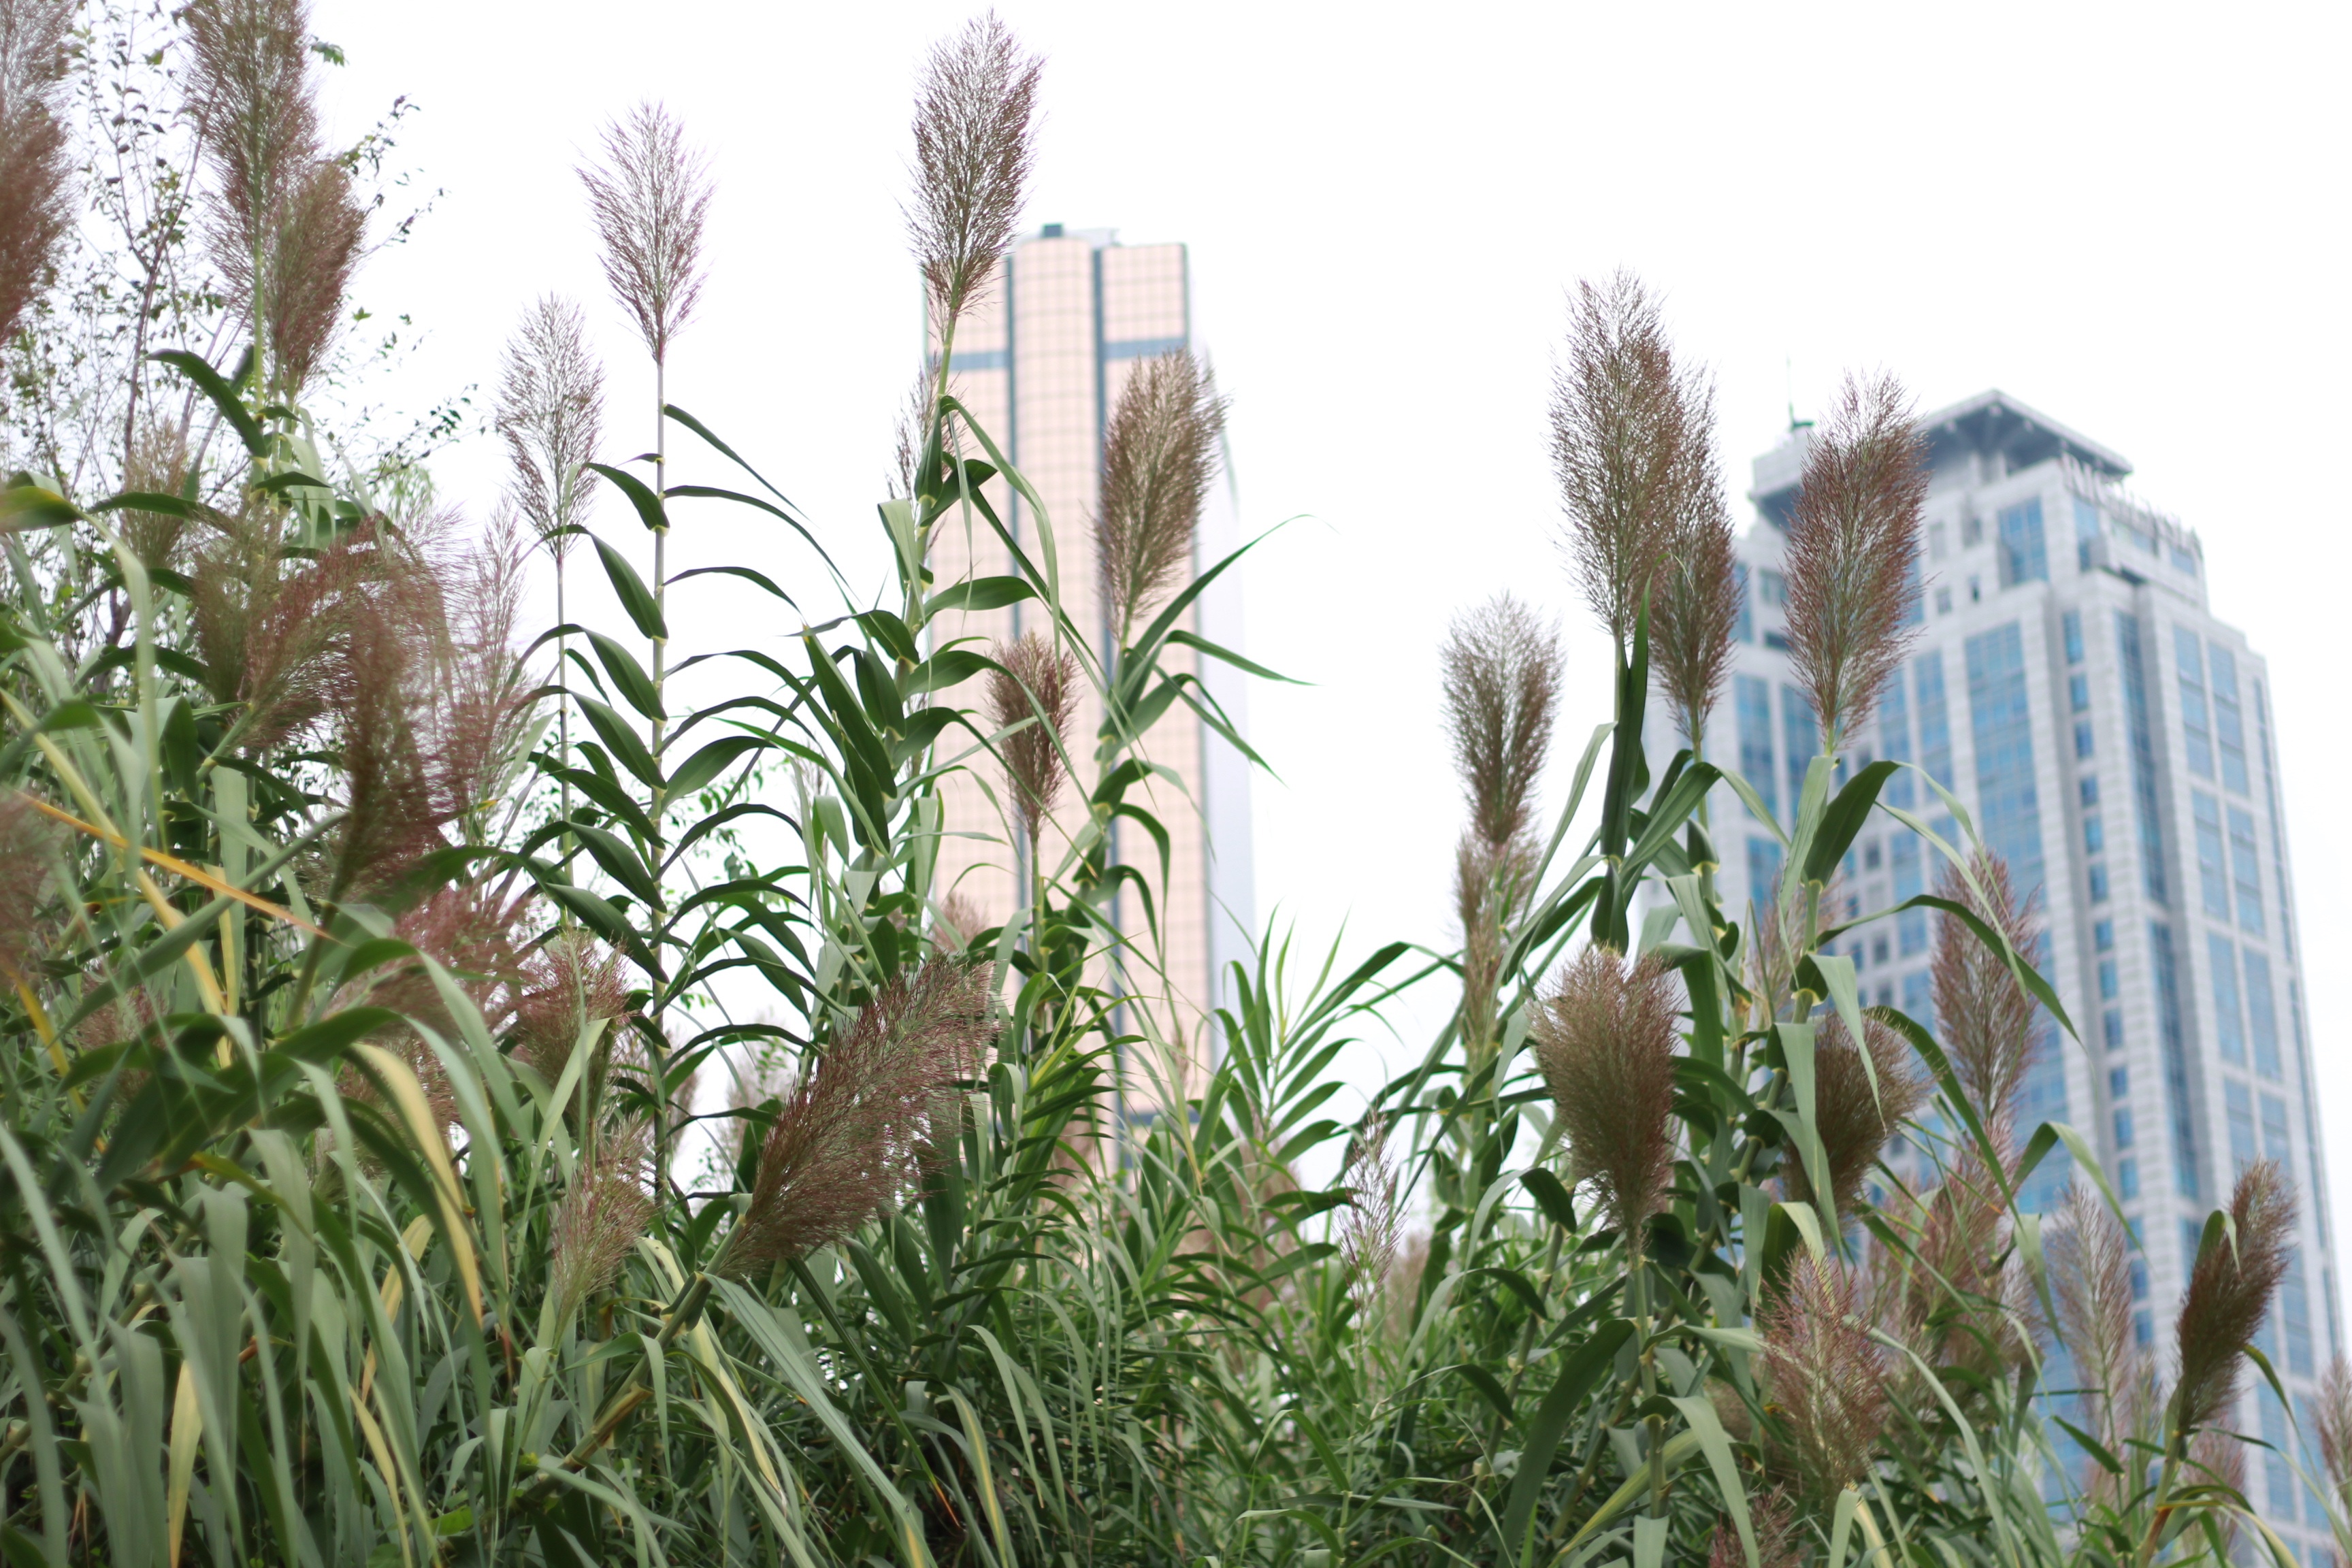
grass, plant, flower, building, reed, walk, crop, autumn, botany, garden, flora, shrub, flowering plant, grass family, land plant, phragmites, arecales